Kabgayi

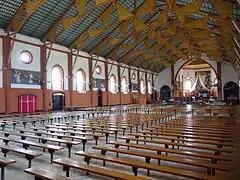

In 1946 Rwanda and Burundi were made a trust territory by the United Nations, remaining under Belgian administration.